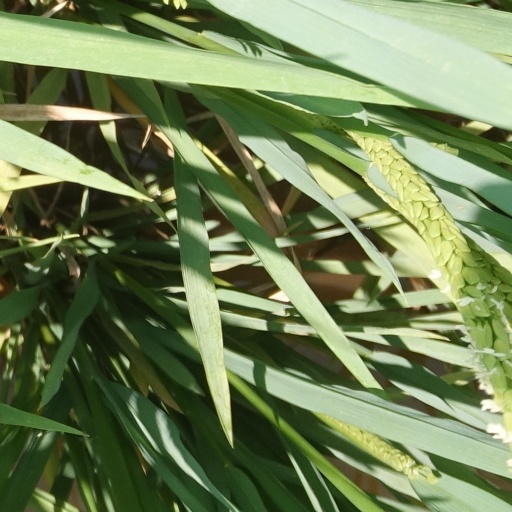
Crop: rice